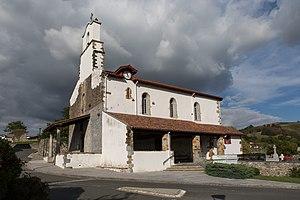
Église